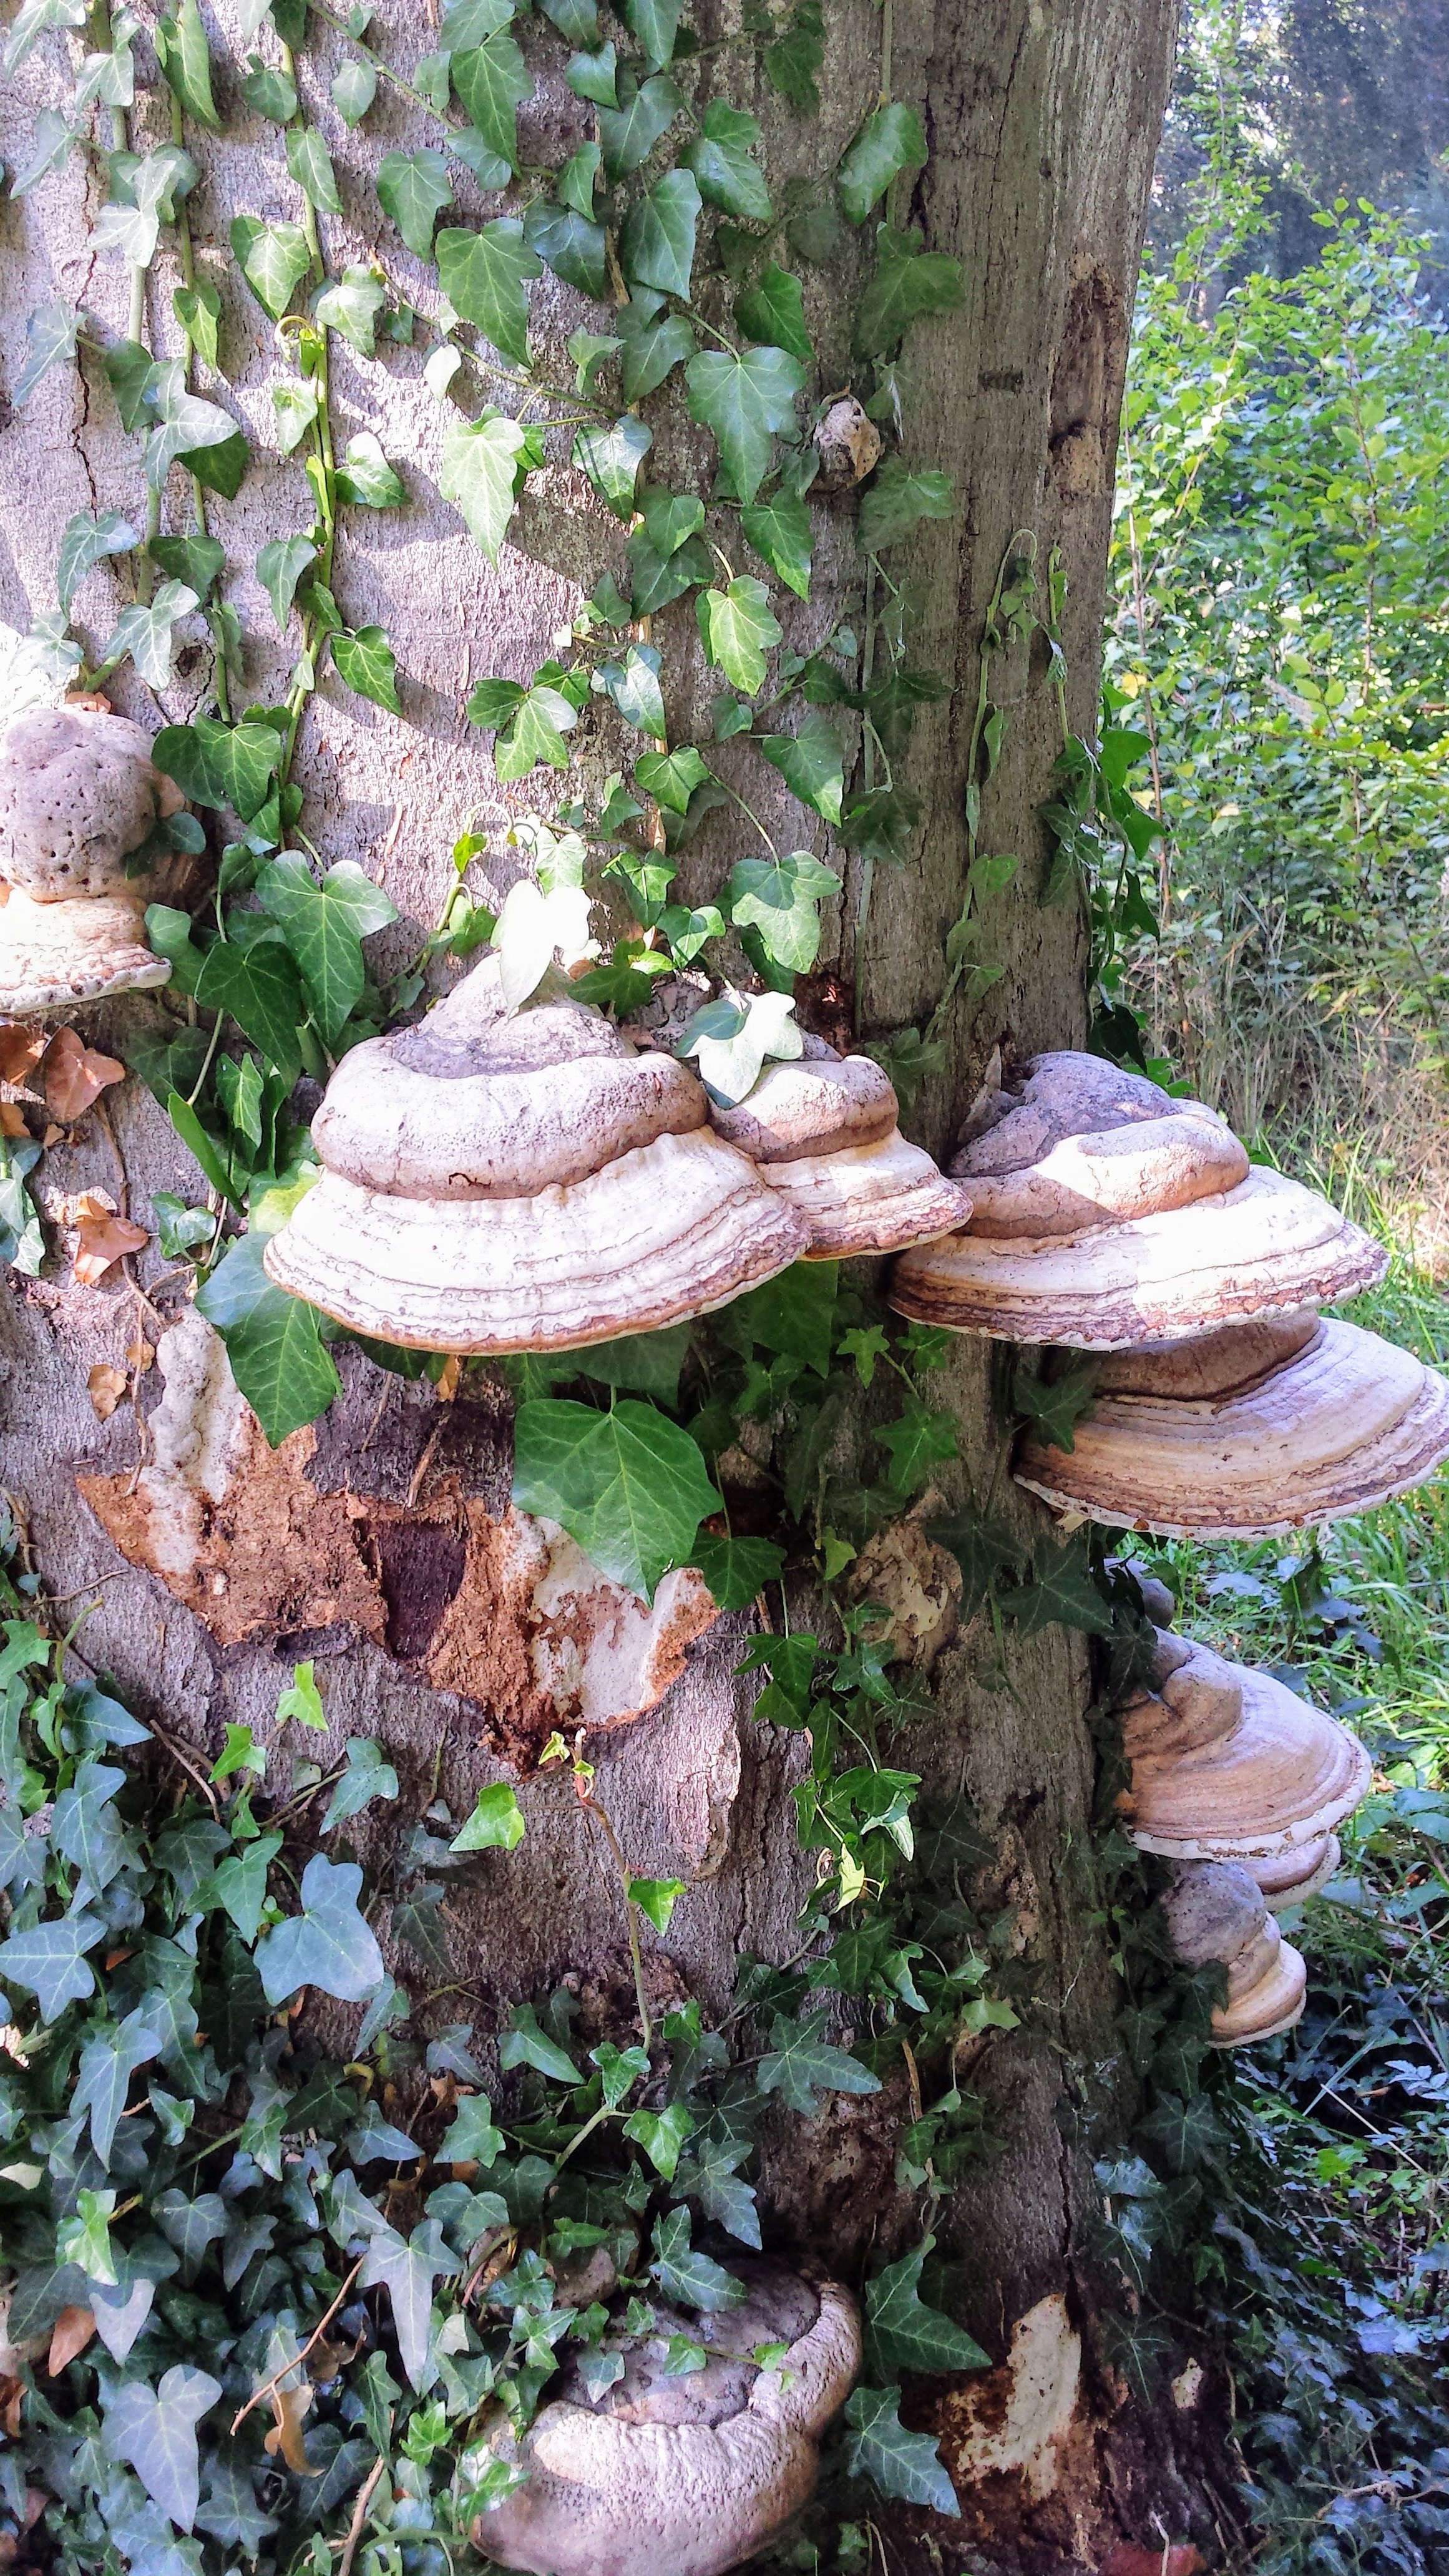
tree, nature, forest, plant, leaf, flower, trunk, autumn, backyard, botany, mushroom, garden, flora, fungus, mushrooms, woodland, yard, mold, agaric, oyster mushroom